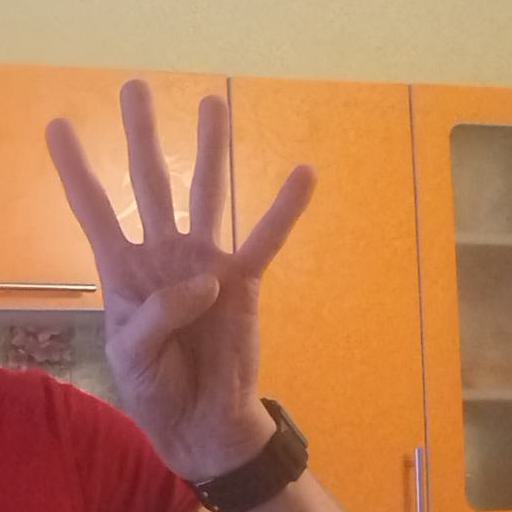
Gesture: four